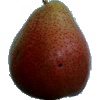
Label: pear_forelle